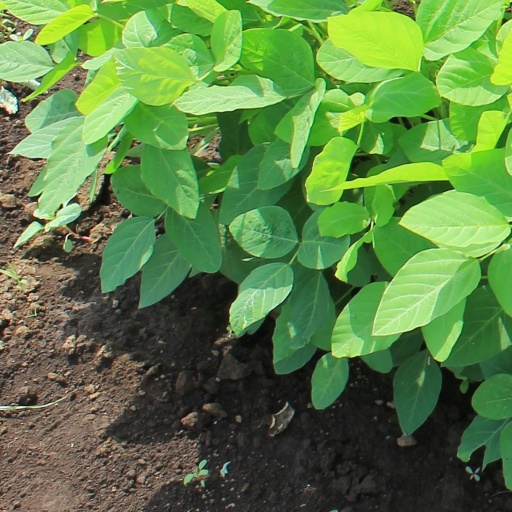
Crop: soybean